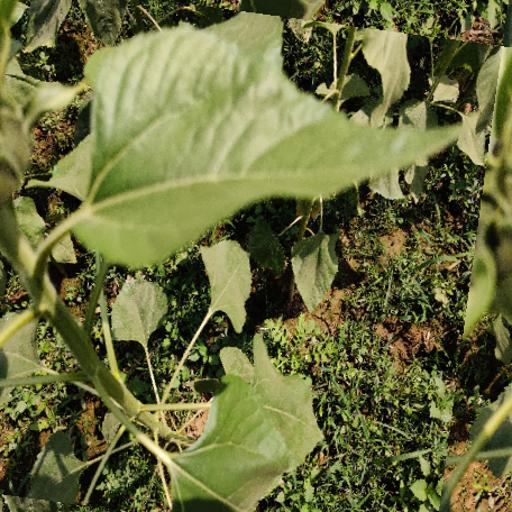
Label: Fresh_leaf